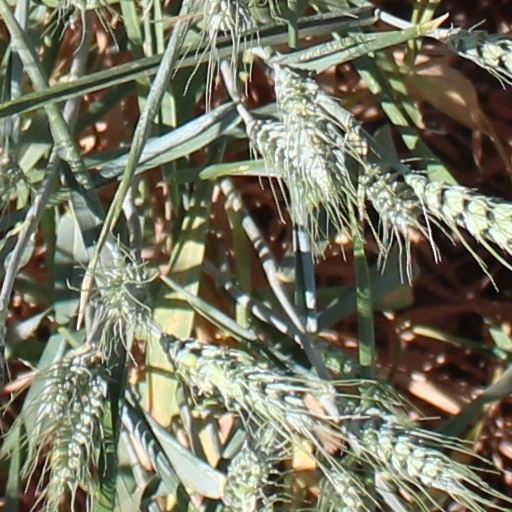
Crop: wheat